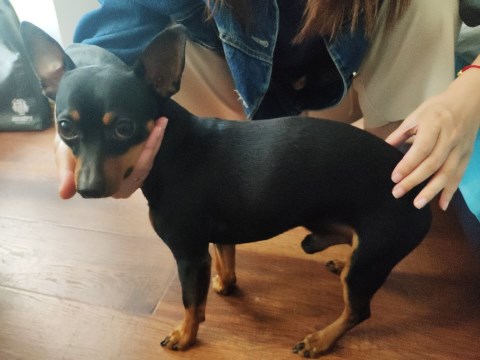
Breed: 561-n000127-miniature_pinscher